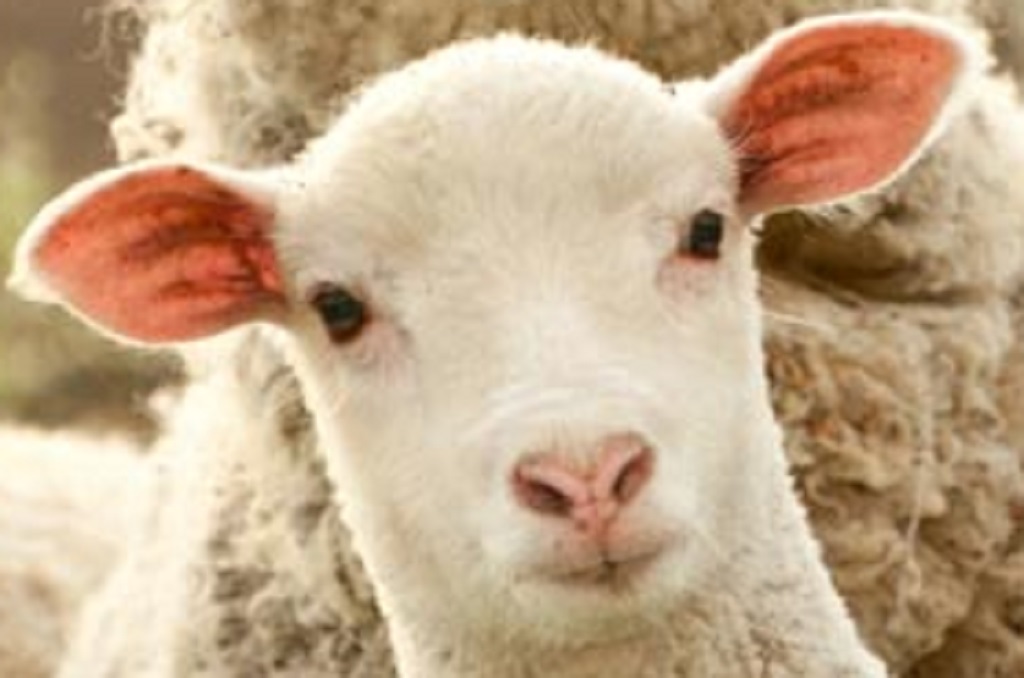
Label: no pain